Ramesses V

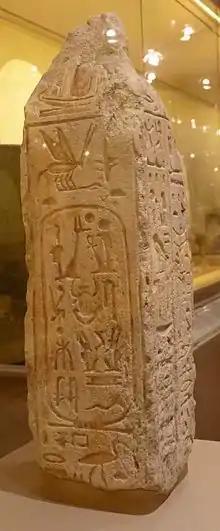
Obelisk of Ramesses V. Archaeological Museum of Bologna, KS 1884

Ramesses V's reign was characterized by the continued growth of the power of the priesthood of Amun, which controlled much of the temple land in the country and the state finances, at the expense of the ruling pharaohs. The Turin 1887 papyrus records a financial scandal during Ramesses' reign that involved the priests of Elephantine.